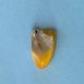
Maize quality: Bad